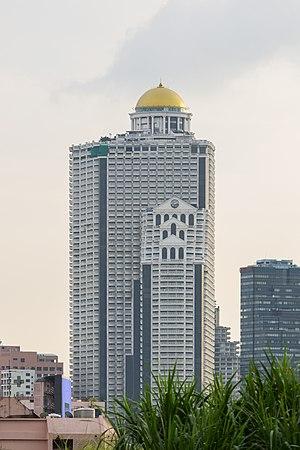
La Meritus Suites State Tower est un gratte-ciel de Bangkok qui mesure 247 m et compte 63 étages.